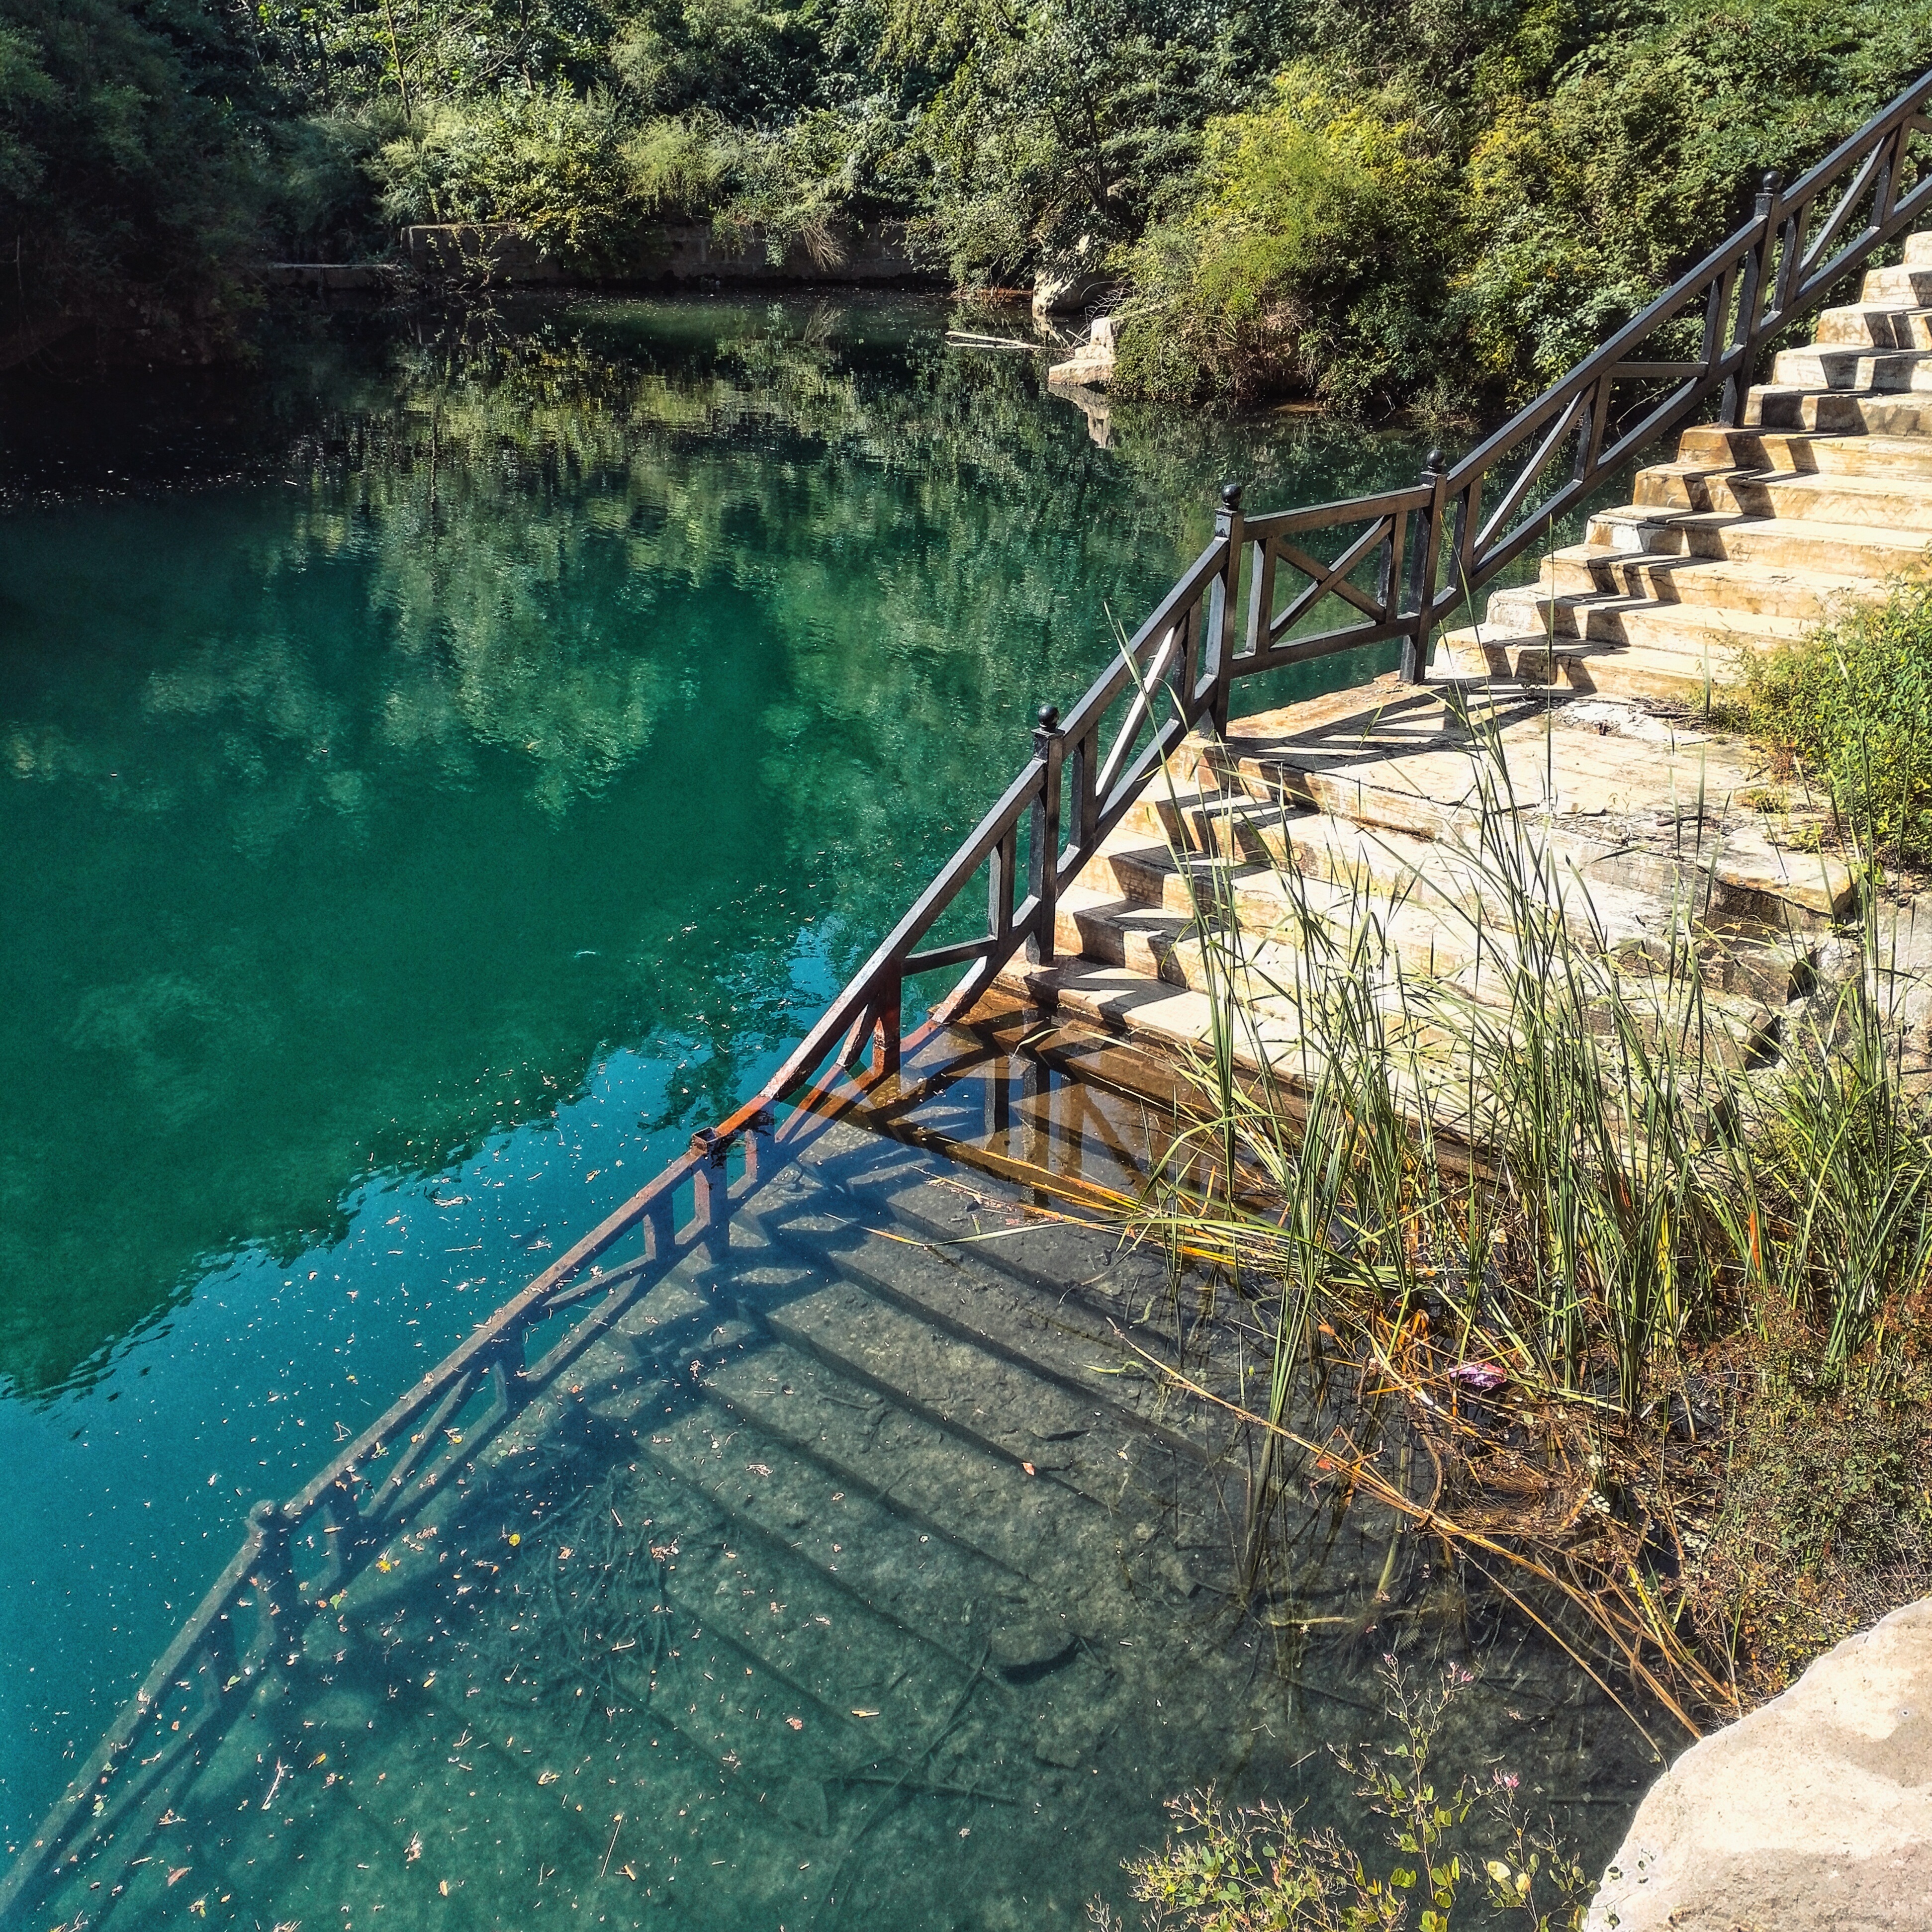
sea, water, bridge, river, underwater, flood, reservoir, waterway, leader, qingdao, laoshan, north nine water